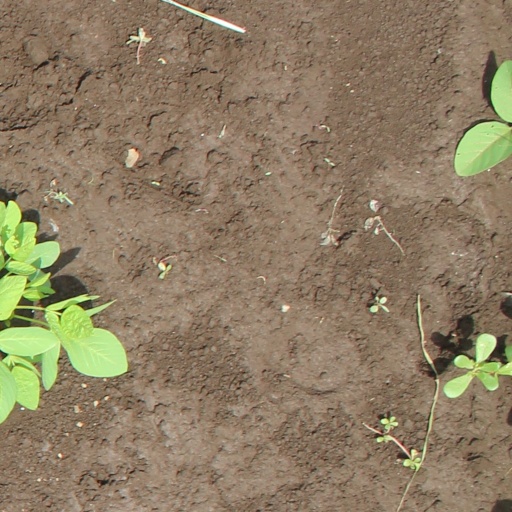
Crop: soybean